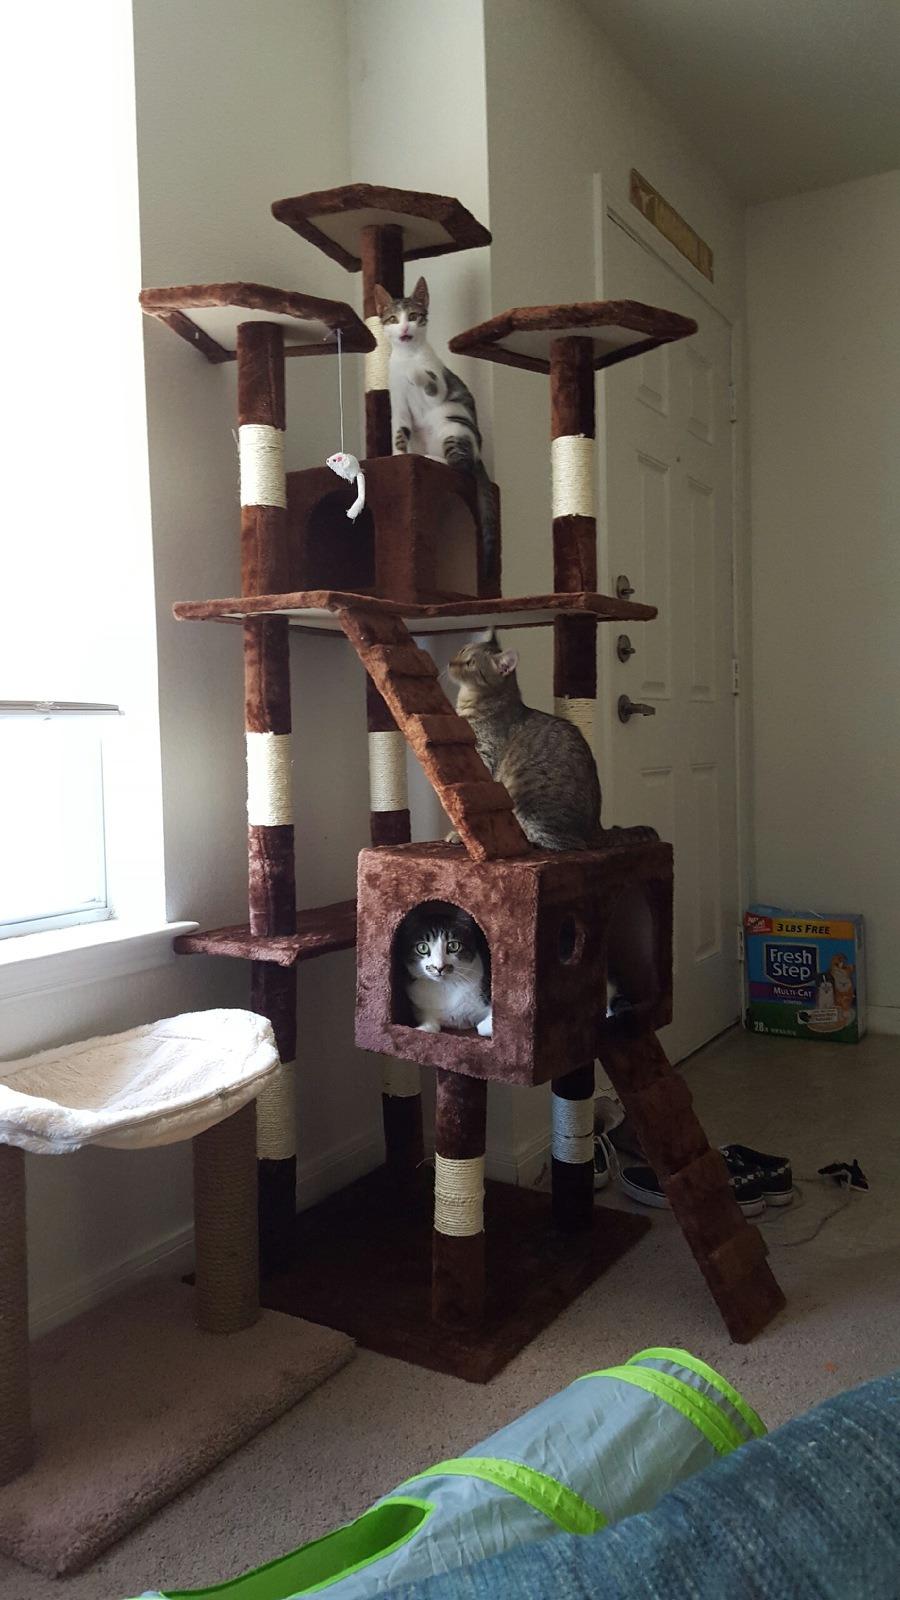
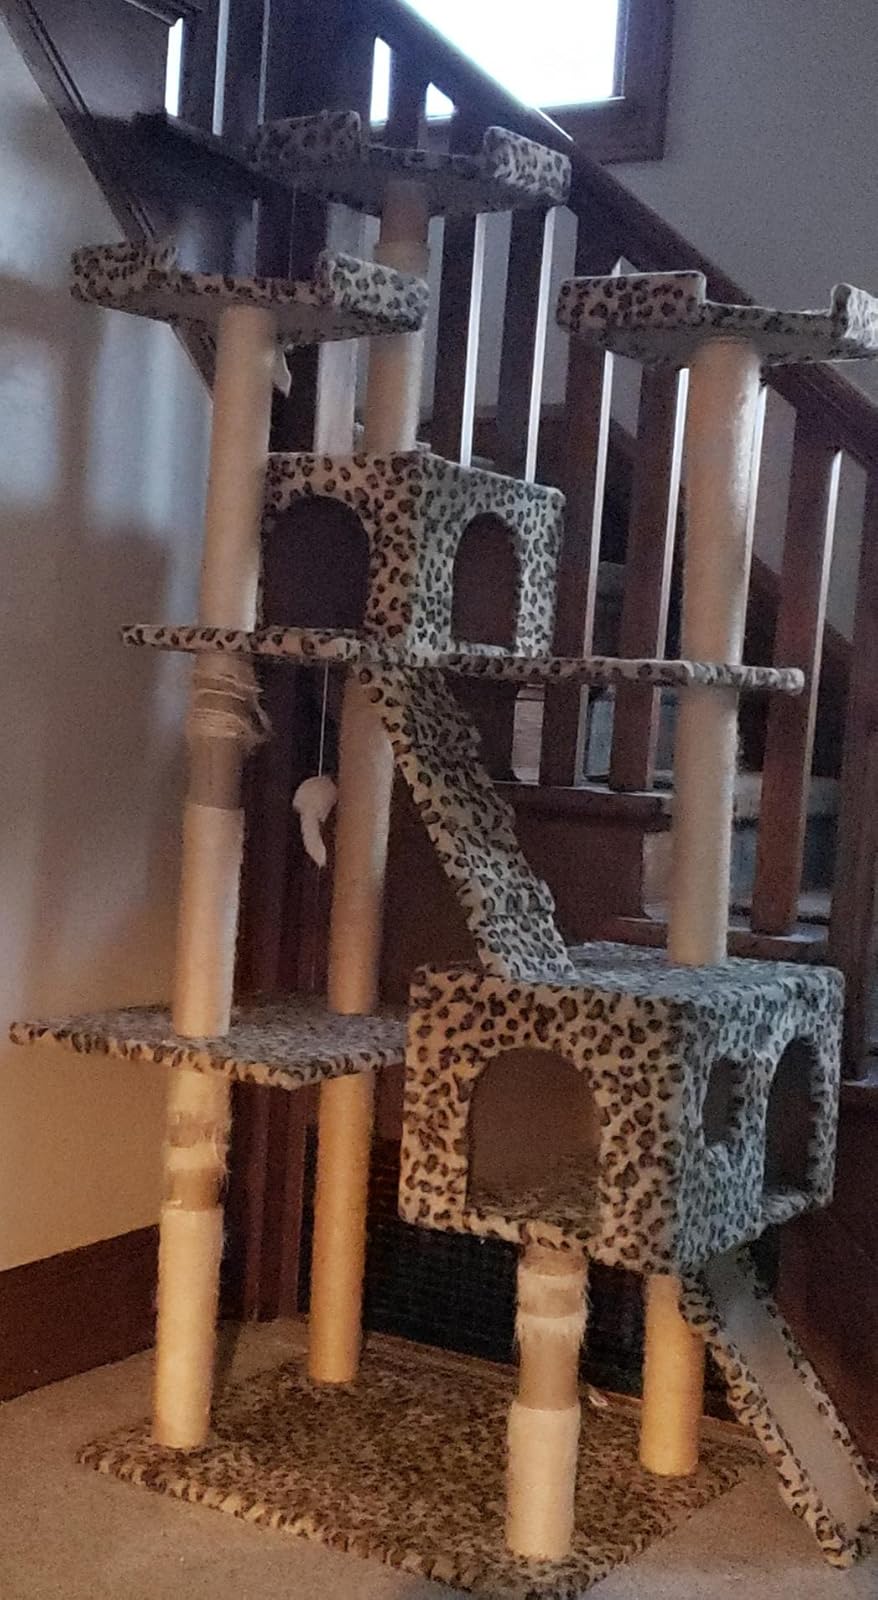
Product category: items_cat tree
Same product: no